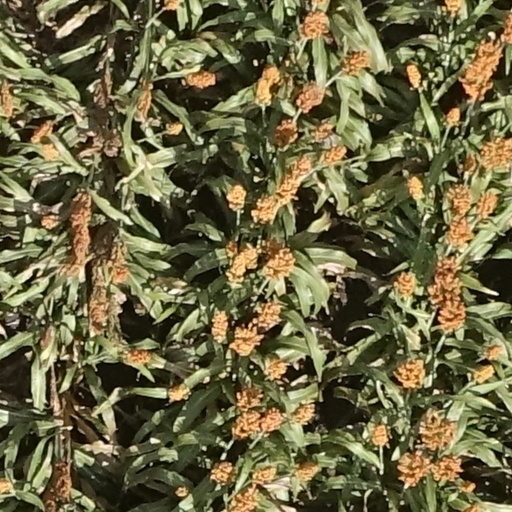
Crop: sorghum